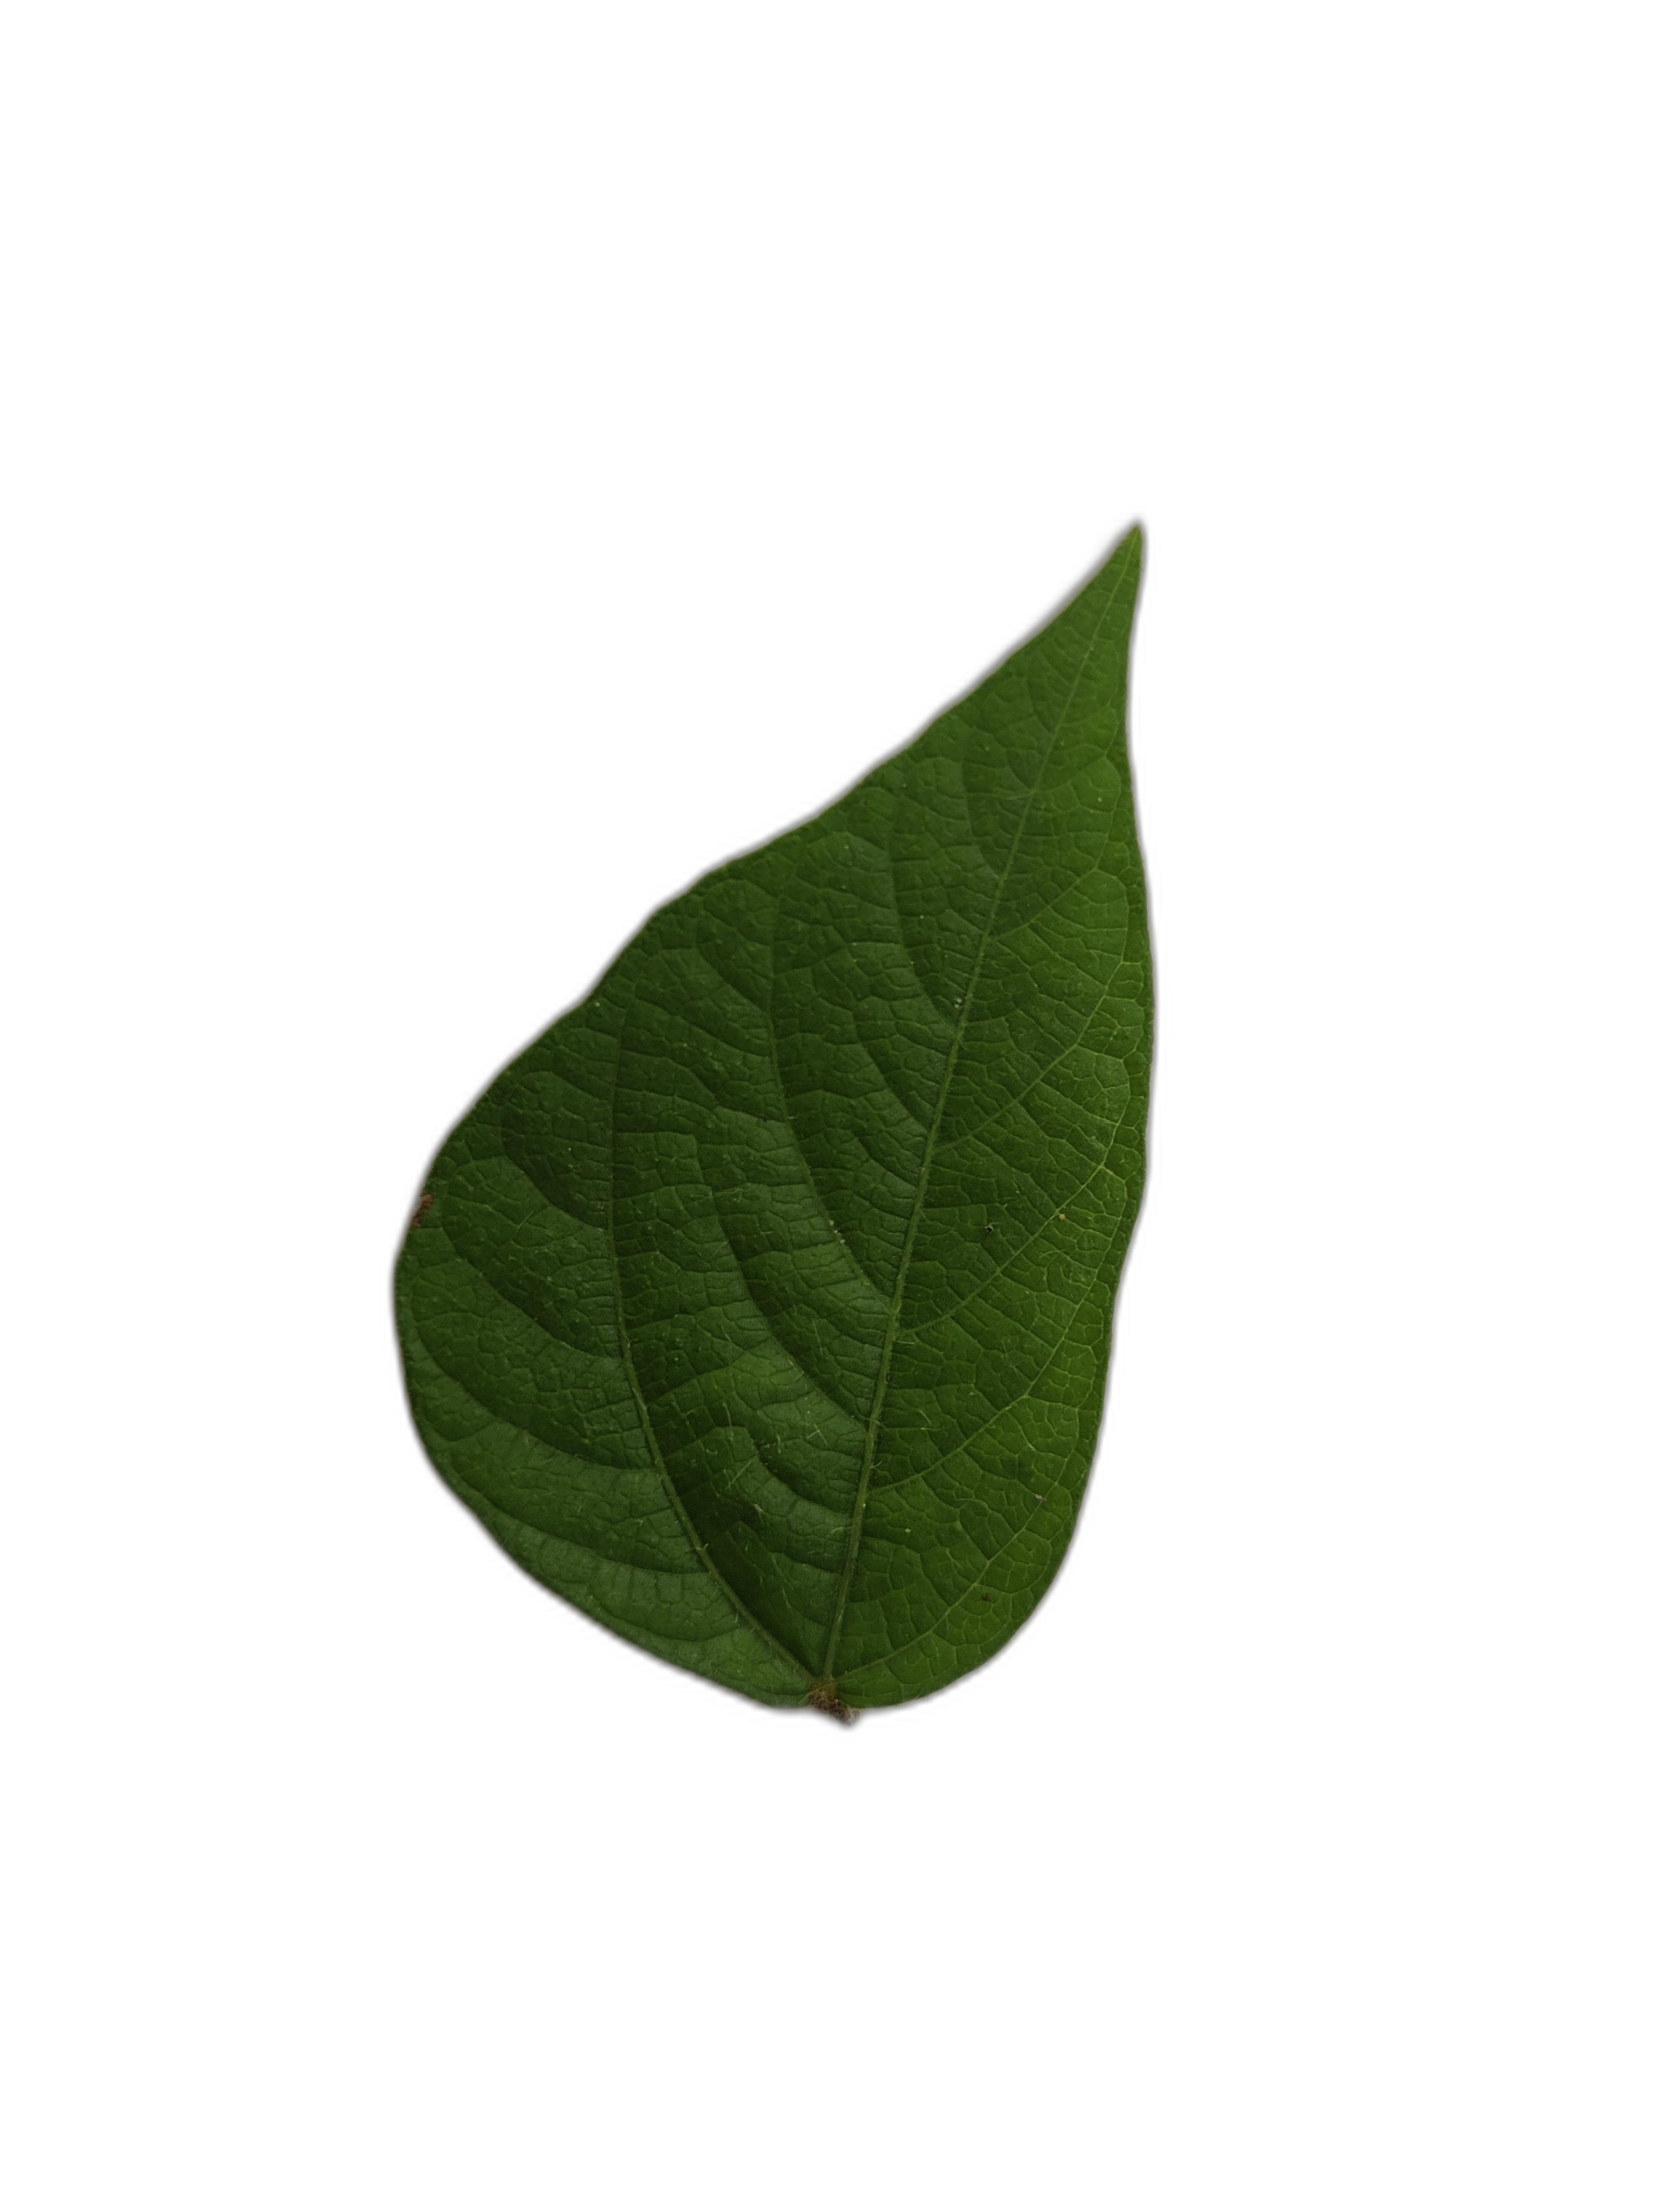
Label: Healthy